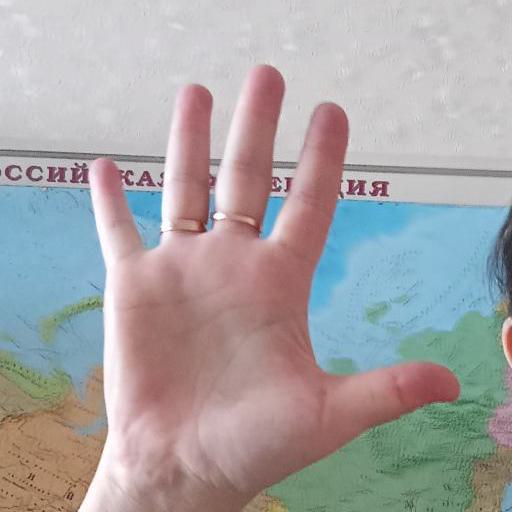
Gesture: palm